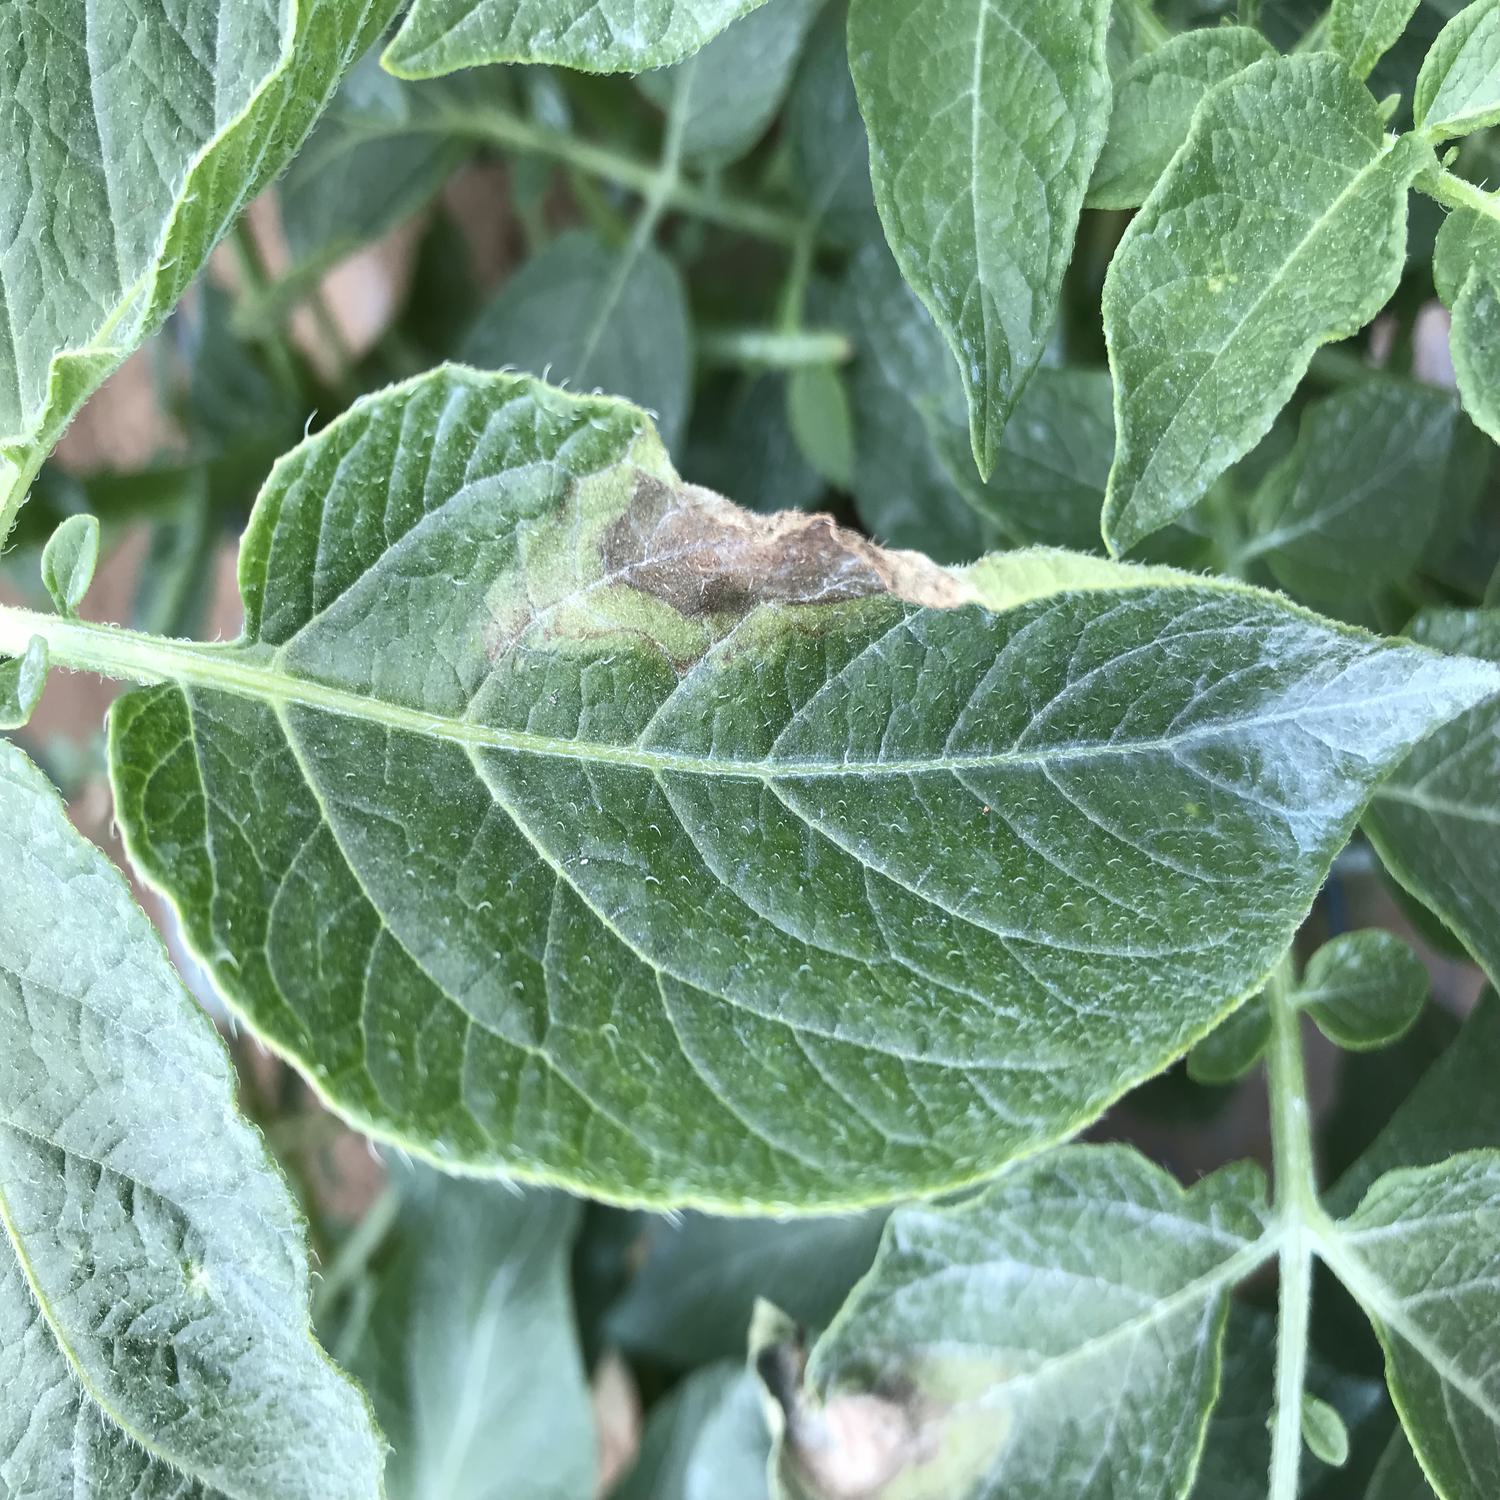
Label: Phytopthora